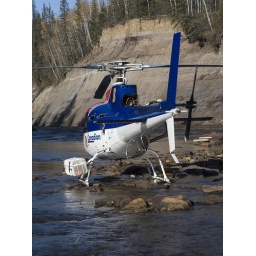
too bad the water is already too cold for walking around barefoot...